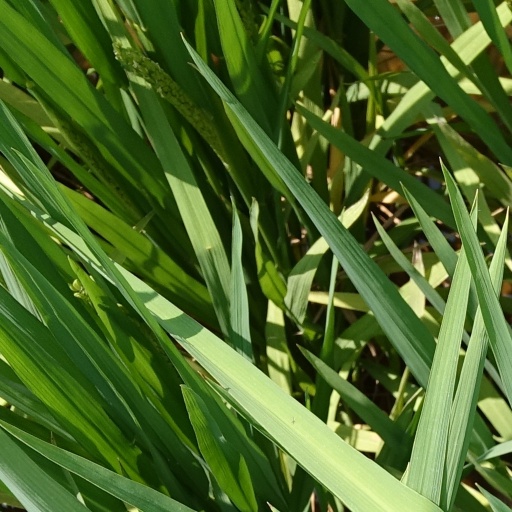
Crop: rice